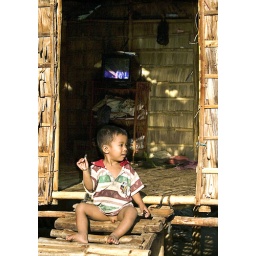
A male child at his home in Siem Reap Cambodia